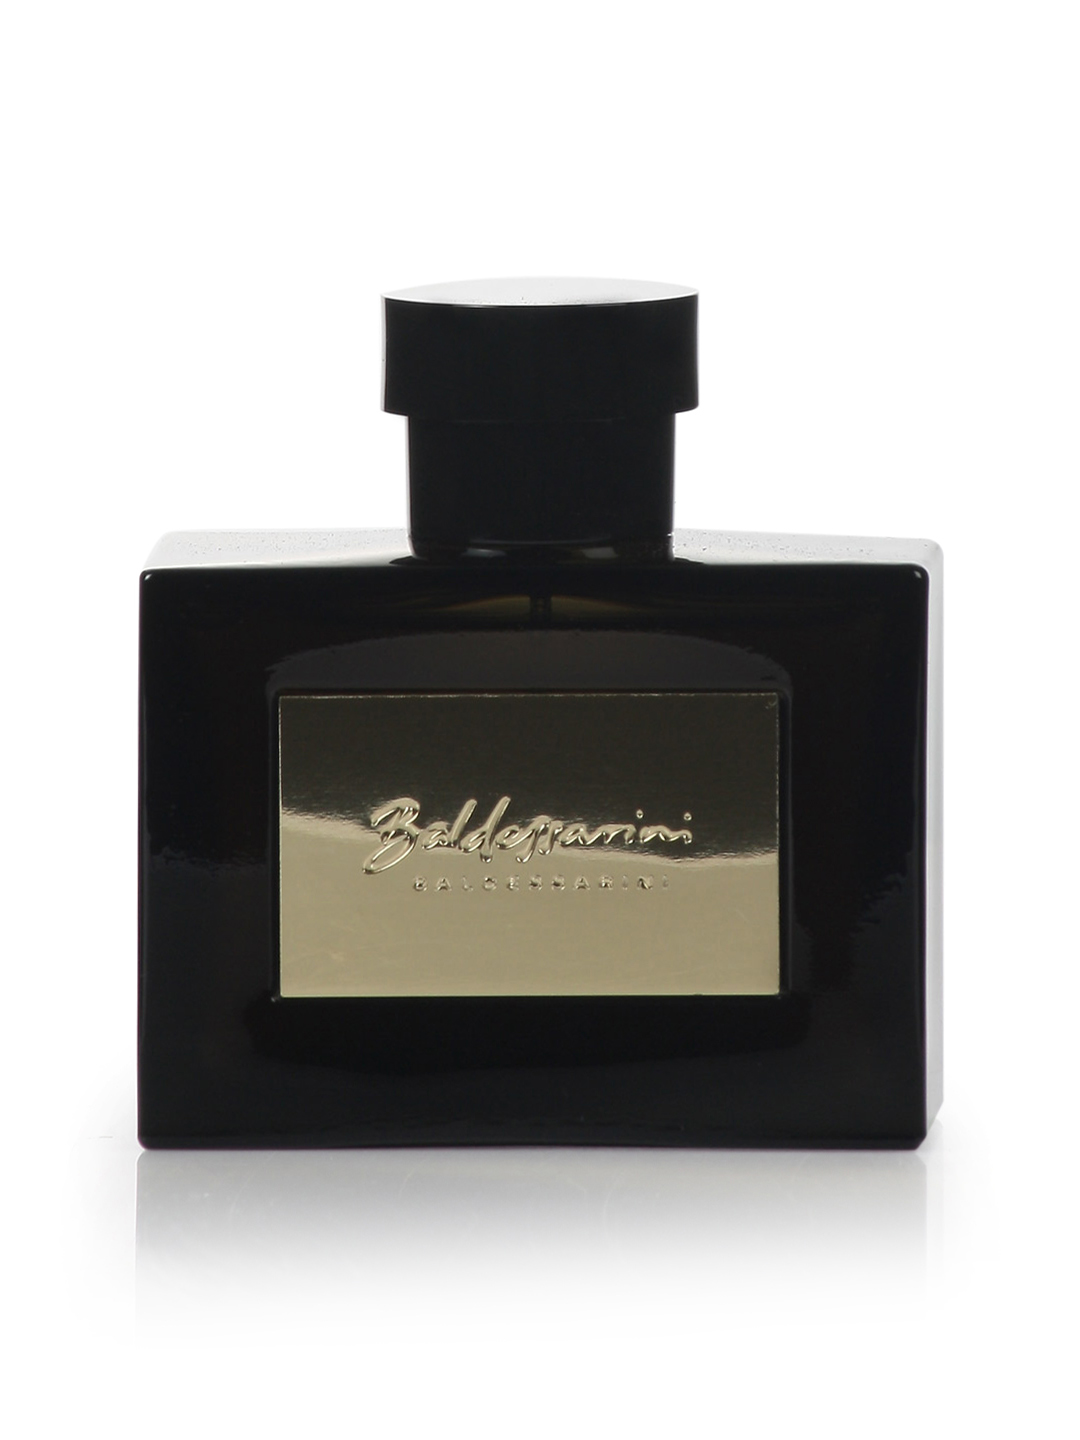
Baldessarini Men Strictly Private Perfume
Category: Personal Care / Fragrance / Perfume and Body Mist
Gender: Men
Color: Gold
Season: Spring 2017
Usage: Casual